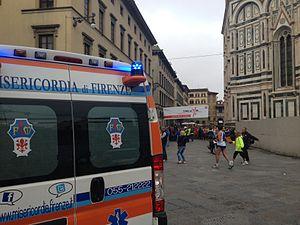
La vénérable archi-fraternité de la Miséricorde de Florence est une confrérie laïque fondée à Florence au XIIIe siècle par saint Pierre de Vérone dans le but de travailler aux gestes de miséricorde évangélique envers les nécessiteux. Aujourd'hui, c'est la plus ancienne confrérie d'assistance aux malades et, en général, la plus ancienne institution de service volontaire privée au monde encore en activité depuis sa fondation, datée de 1244 selon les registres conservés dans ses archives. Ses membres laïcs, connus sous le nom de frères, continuent de fournir une partie du service de transport de malades de la ville et portaient encore, jusqu'en avril 2006, la traditionnelle robe noire, désormais réduite à une utilisation dans les cérémonies, en raison de la réglementation nationale de la sécurité routière. Suivant l'exemple de la confrérie florentine, de nombreuses institutions similaires ont vu le jour dans toute l'Italie et à l'étranger.